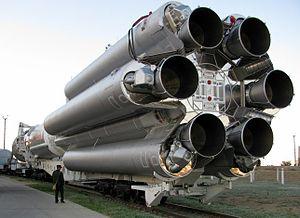
La fusée Proton est un lanceur lourd russe capable de placer une charge utile de 22 tonnes en orbite basse et plus de quatre tonnes en orbite géostationnaire. Développé au début des années 1960 le premier tir réussi a lieu en 1965. Depuis sa conception, 409 Proton ont été lancées et la fusée reste aujourd'hui le principal lanceur lourd russe.